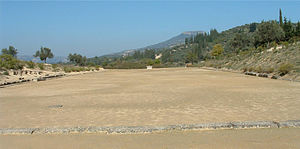
Nemeiske lege
Stadion i Nemea, hvor de antikke Nemeiske Lege blev afholdt
De Nemeiske Lege var en af de fire antikke græske sportsarrangementer. De blev afholdt i Nemea hvert andet år.